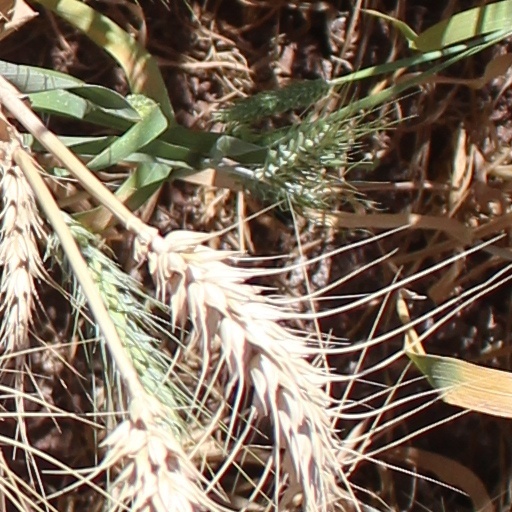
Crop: wheat